Fritz Leiber (actor)

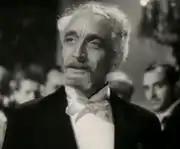
Fritz Leiber in "The Story of Louis Pasteur" trailer

Leiber thrived as a character actor in sound films, usually in historical roles. His piercing eyes and shock of white hair allowed him to convincingly play a variety of characters, including priests, professors, musical professors, and religious fanatics.